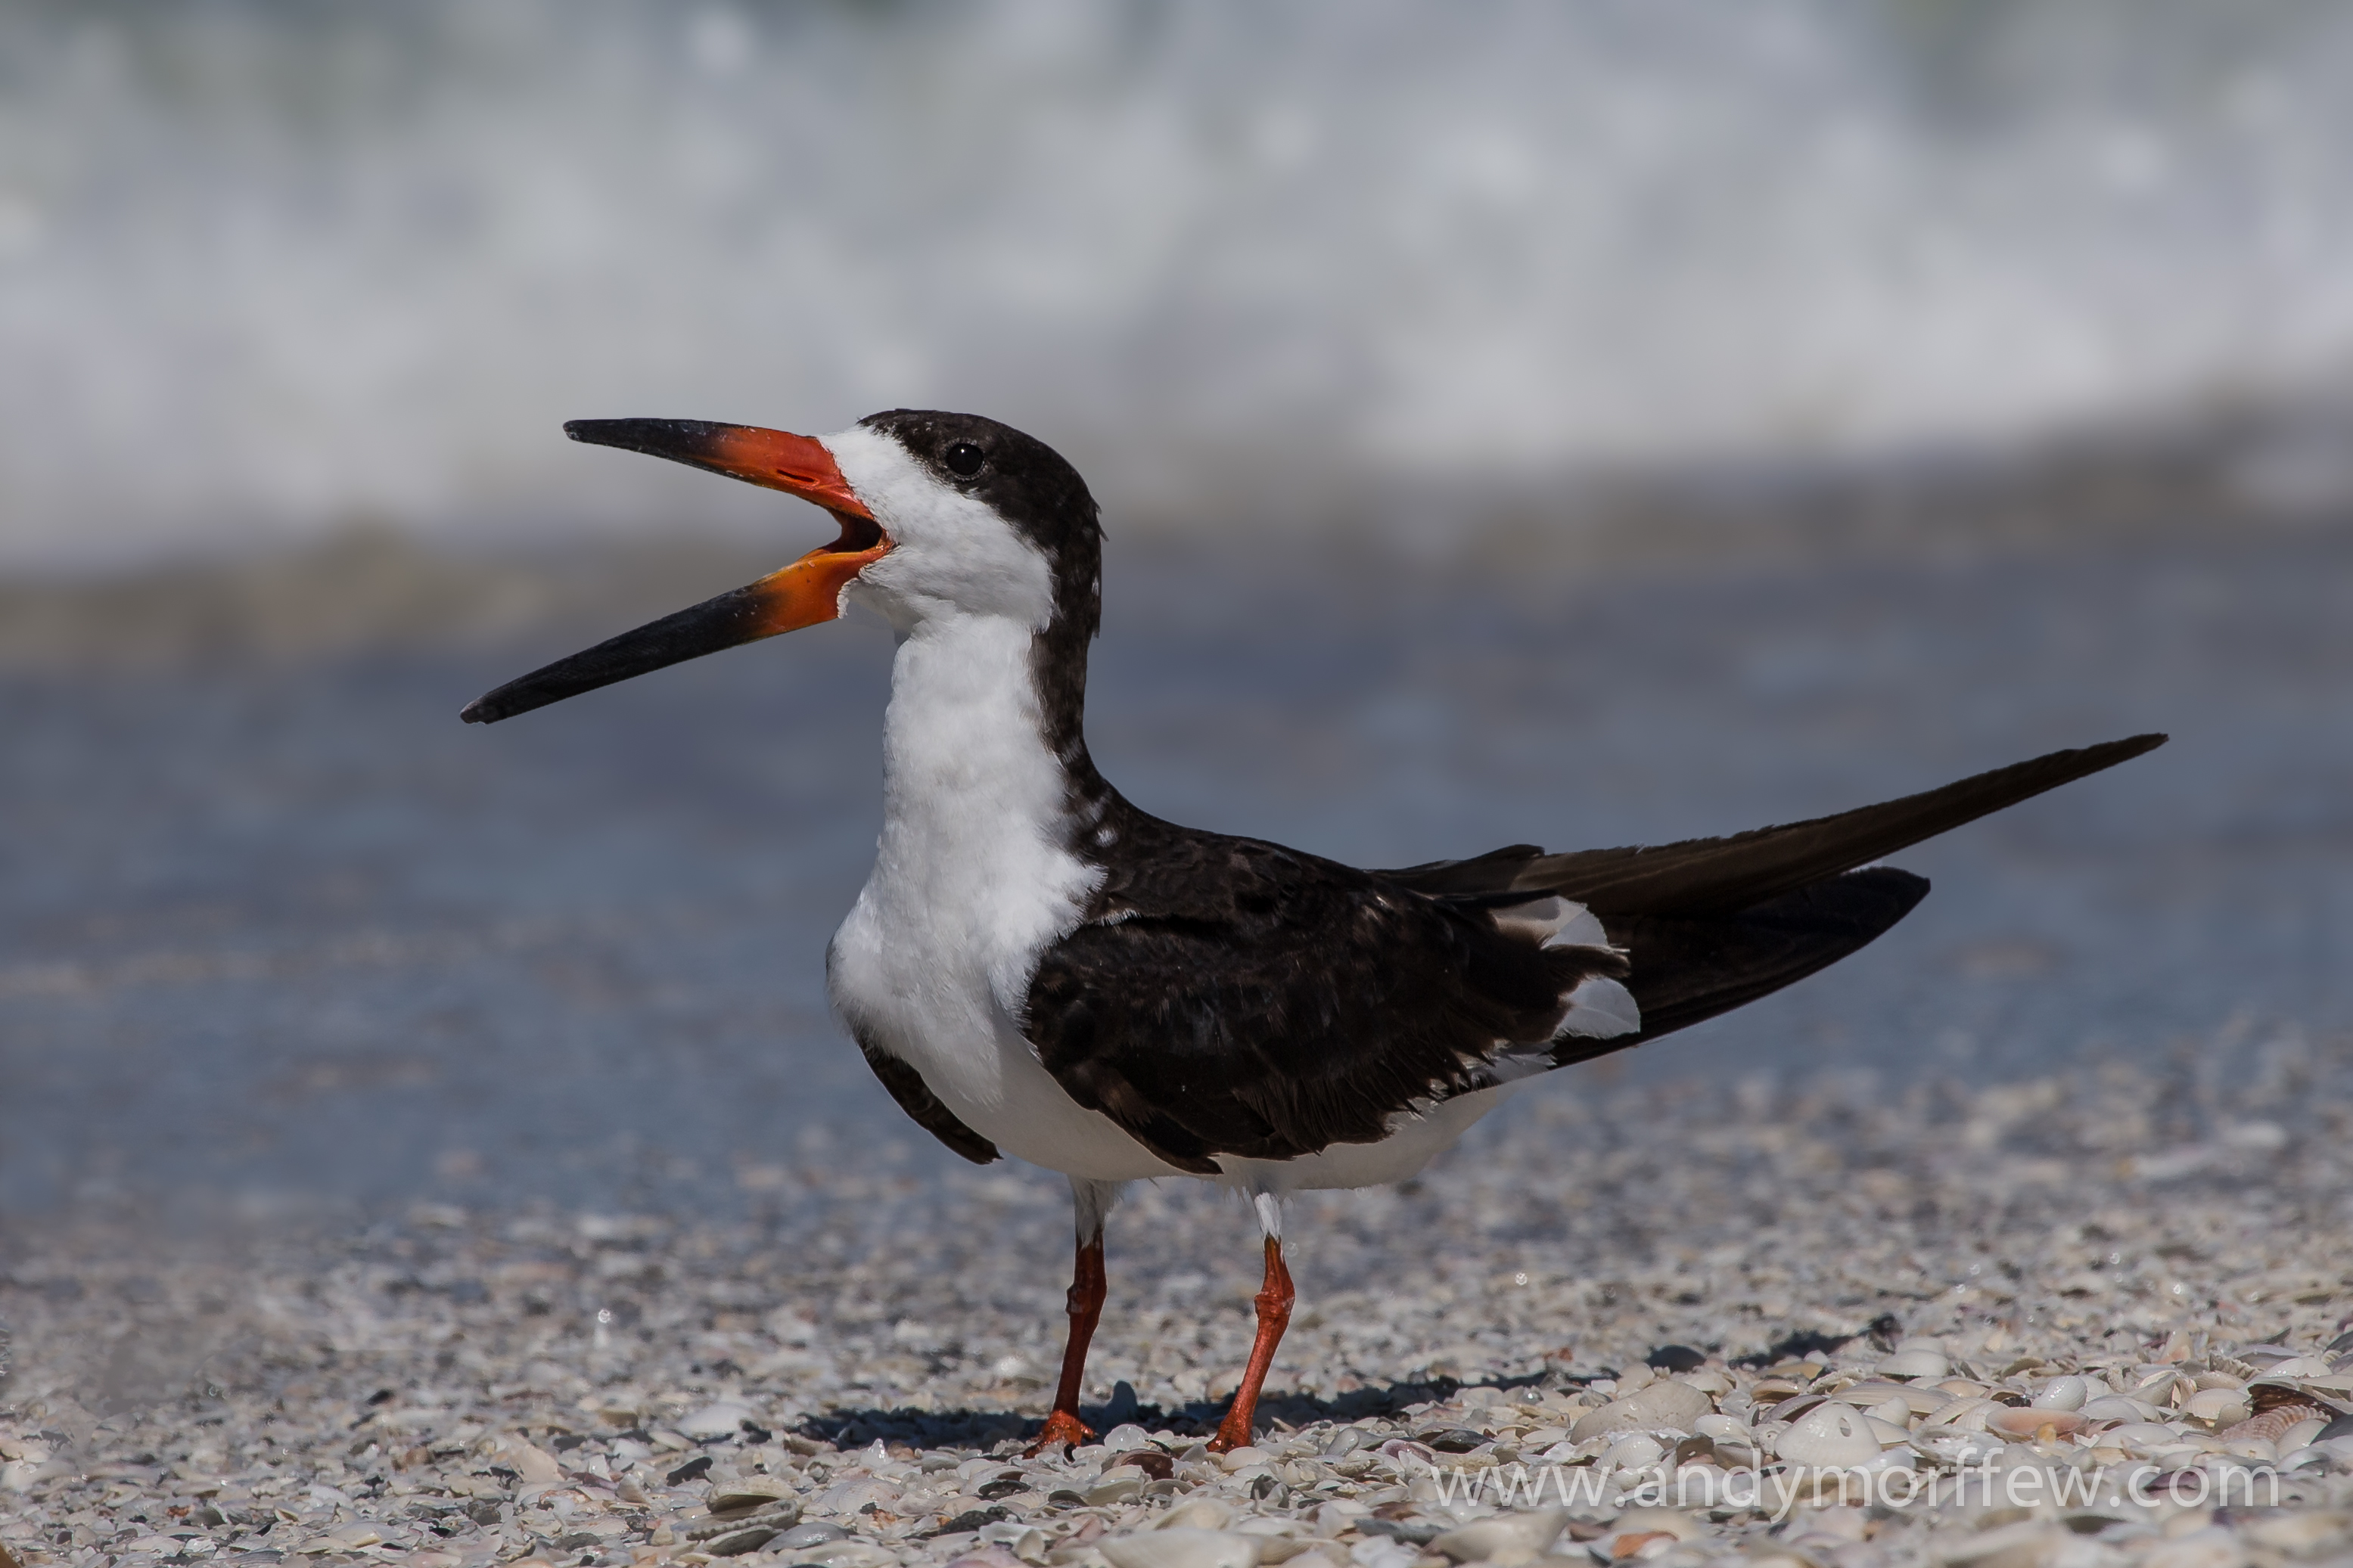
bird, wing, seabird, wildlife, beak, fauna, vertebrate, oystercatcher, florida, shorebird, sandpiper, andymorffew, morffew, naturethroughthelens, marcoisland, tigertailbeach, eiap, blackskimmer, avianexcellence, redshank, charadriiformes, seaduck